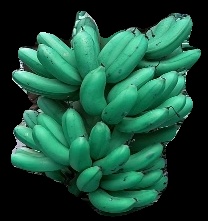
Variety: rasbale
Grade: grade1